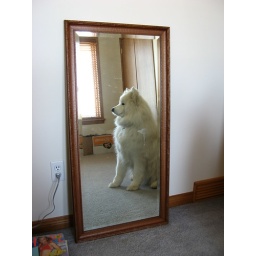
The things I wish weren't in this shot: the dirty mirror, the cord, the plugin, the magazine, the white and yellow box.